François Véron Duverger de Forbonnais

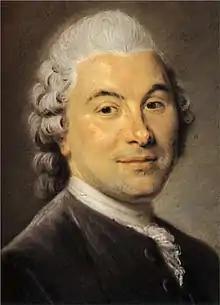
Portrait of François Véron Duverger de Forbonnais painted by Maurice Quentin de La Tour

François Véron Duverger de Forbonnais (1722–1800) was a French political economist and contributor to the Encyclopédie ou Dictionnaire raisonné des sciences, des arts et des métiers".